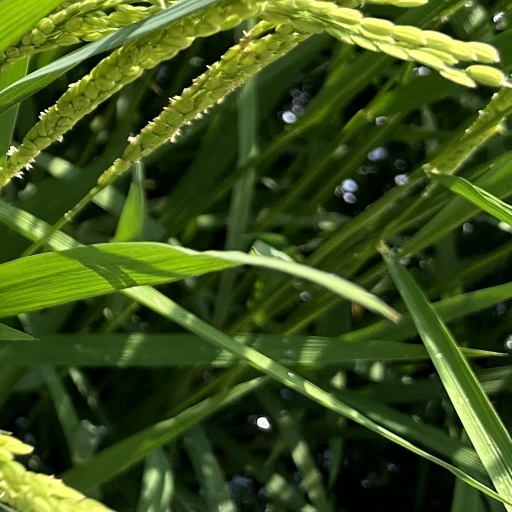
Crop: rice